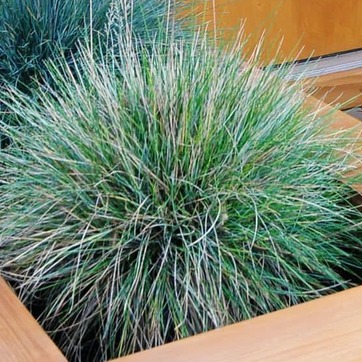
Material: foliage